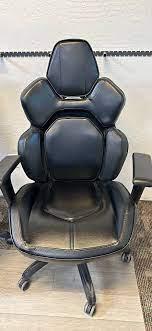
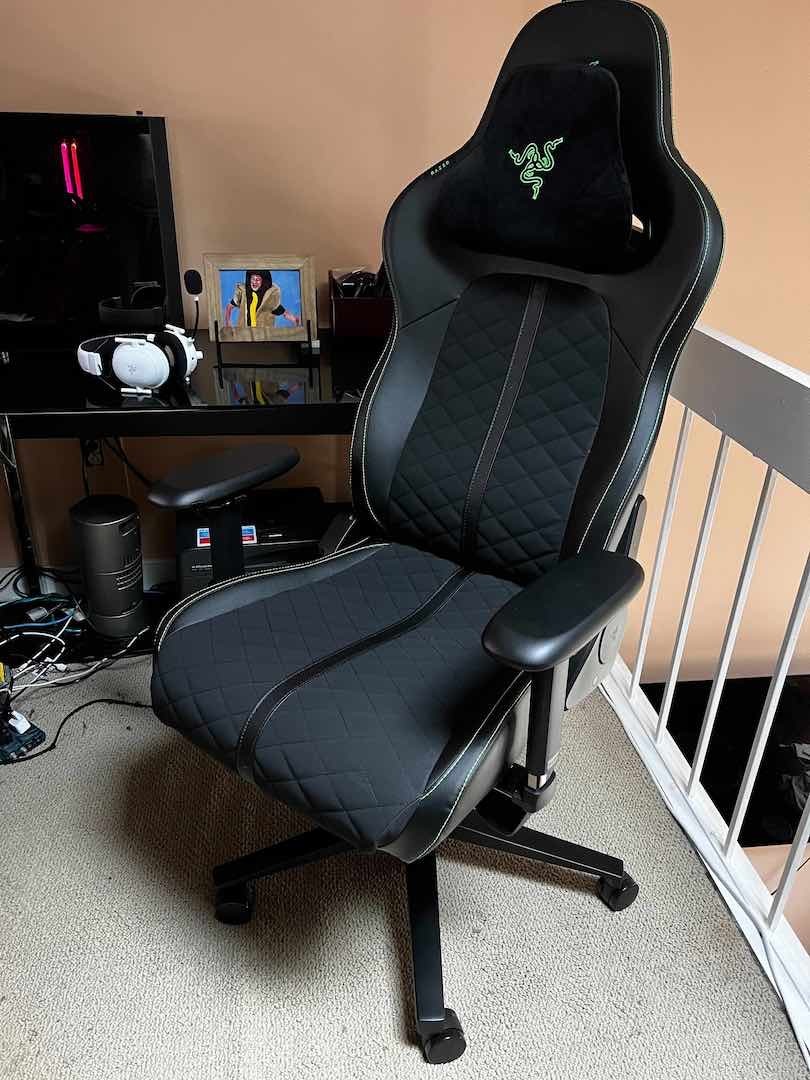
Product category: items_chair
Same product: no